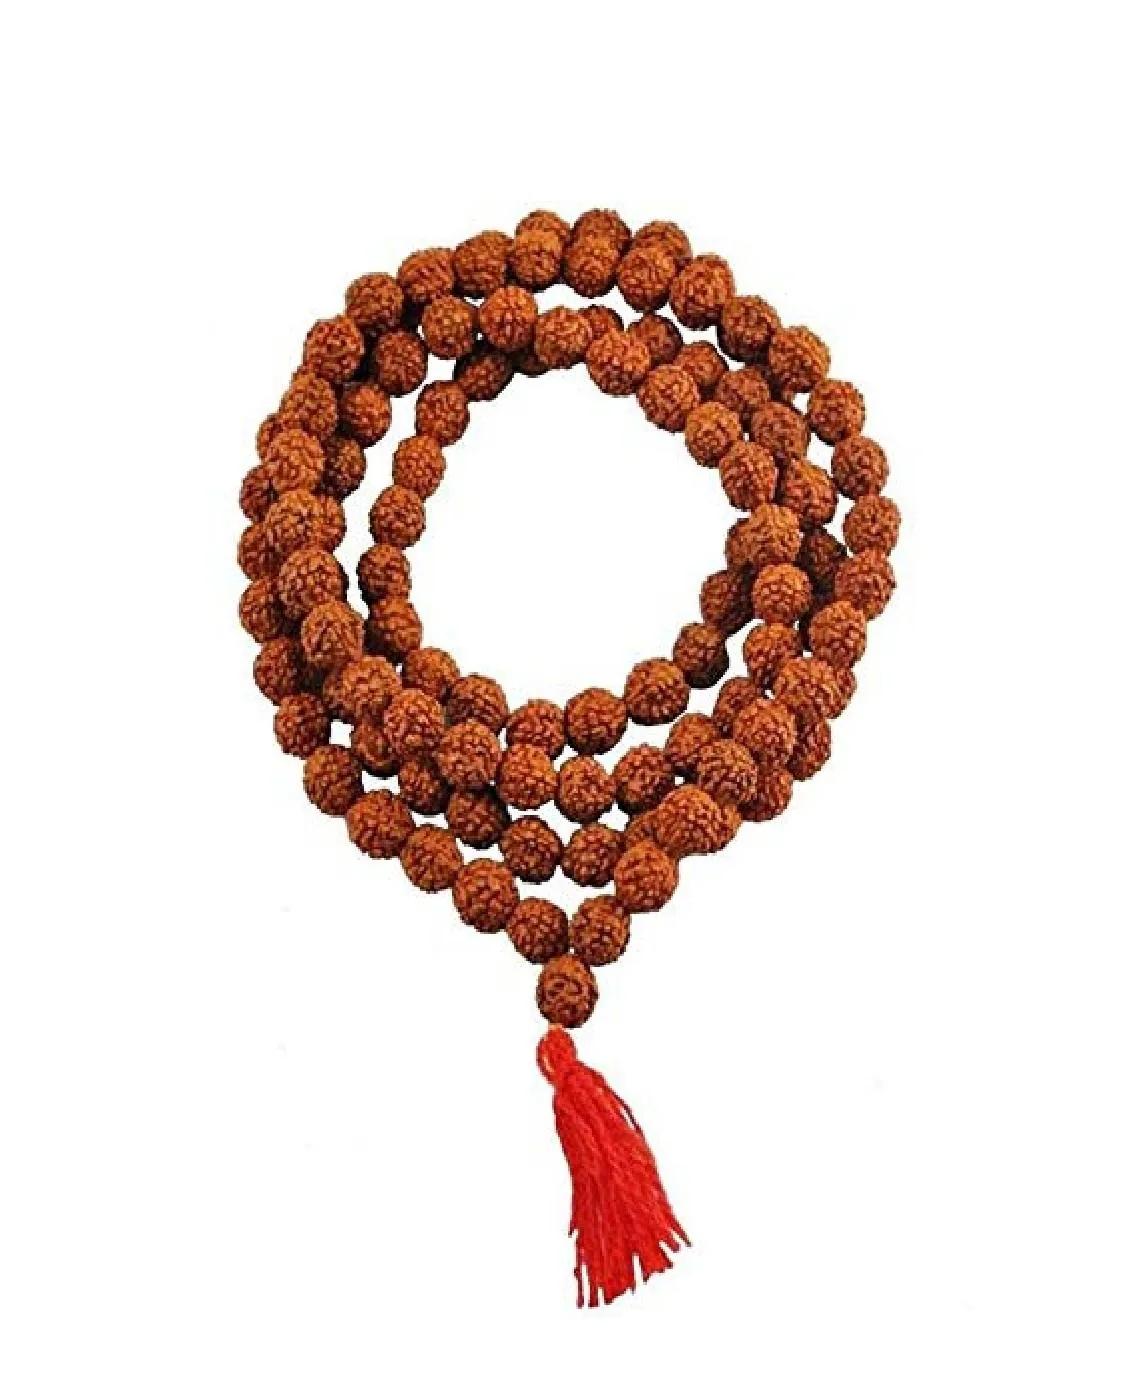
Jaipur Gemstone- 5 Mukhi 108+1 Beads Rudraksha Jaap Mala (Brown) Wood Chain
Type: Necklaces & Pendants
Brand: JAIPUR GEMSTONE
Price: Rs. 501
 There is a massive belief in people that Rudraksha MalaÂ brings positivity, fortune, and peaceÂ in one's life who wears it. Also, it is supposed to give tranquility and calmness to the person who believes in keeping it with them. Wearing a Rudraksha Mala ensures both spiritual joy and monetary riches.Rudraksha Acts as a protective shield for the body.Radiates special energy that has a positive effect on the body, mind, and soul.Mitigates negative karma.Improves concentration.Removes harmful planetary effects.Brings peace and harmony.
Included: In-Box